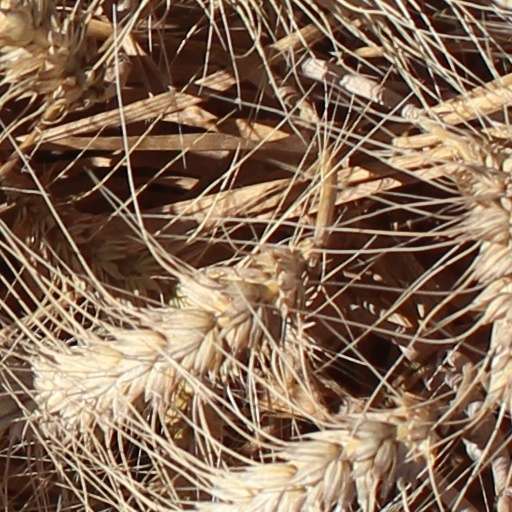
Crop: wheat